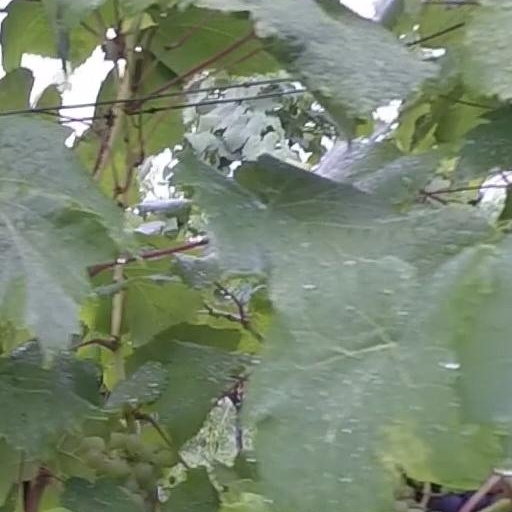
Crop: grape